Tutul Hossain Badsha

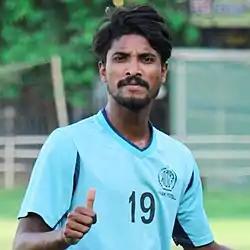
Badsha with Abahani Limited Dhaka in 2019

Mohammad Tutul Hossain Badsha (12 August 1999) is a Bangladeshi professional footballer who plays as a centre-back for Bangladesh Premier League club Bashundhara Kings and the Bangladesh national team.